Pierce Butler (American politician)

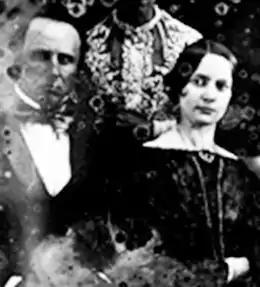

Following his wife's death in 1790, Butler sold off the last of their South Carolina holdings and invested in Georgia Sea Island plantations. Butler hired Roswell King as the manager of his two plantations on St. Simon's Island and Butler Island. They had some conflicts as Butler wanted more moderate treatment of the people he enslaved than was King's style. King left in 1820 to operate a plantation near Darien. He also pursued plans in the 1830s to develop cotton mills in the Piedmont of Georgia, where he founded what became Roswell, Georgia, in 1839.